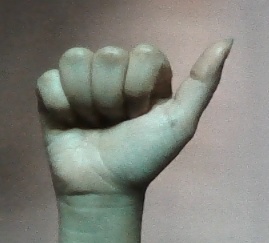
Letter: dhad